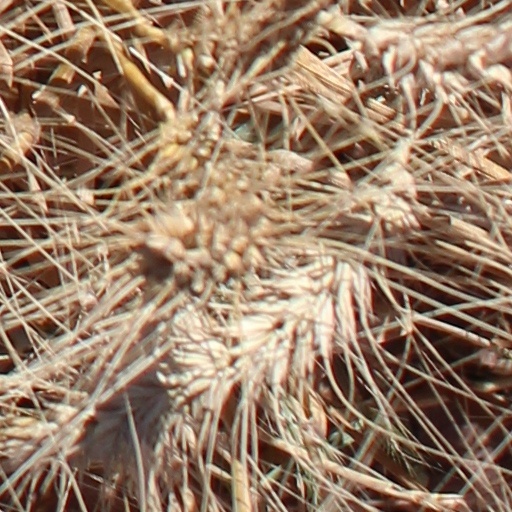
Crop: wheat